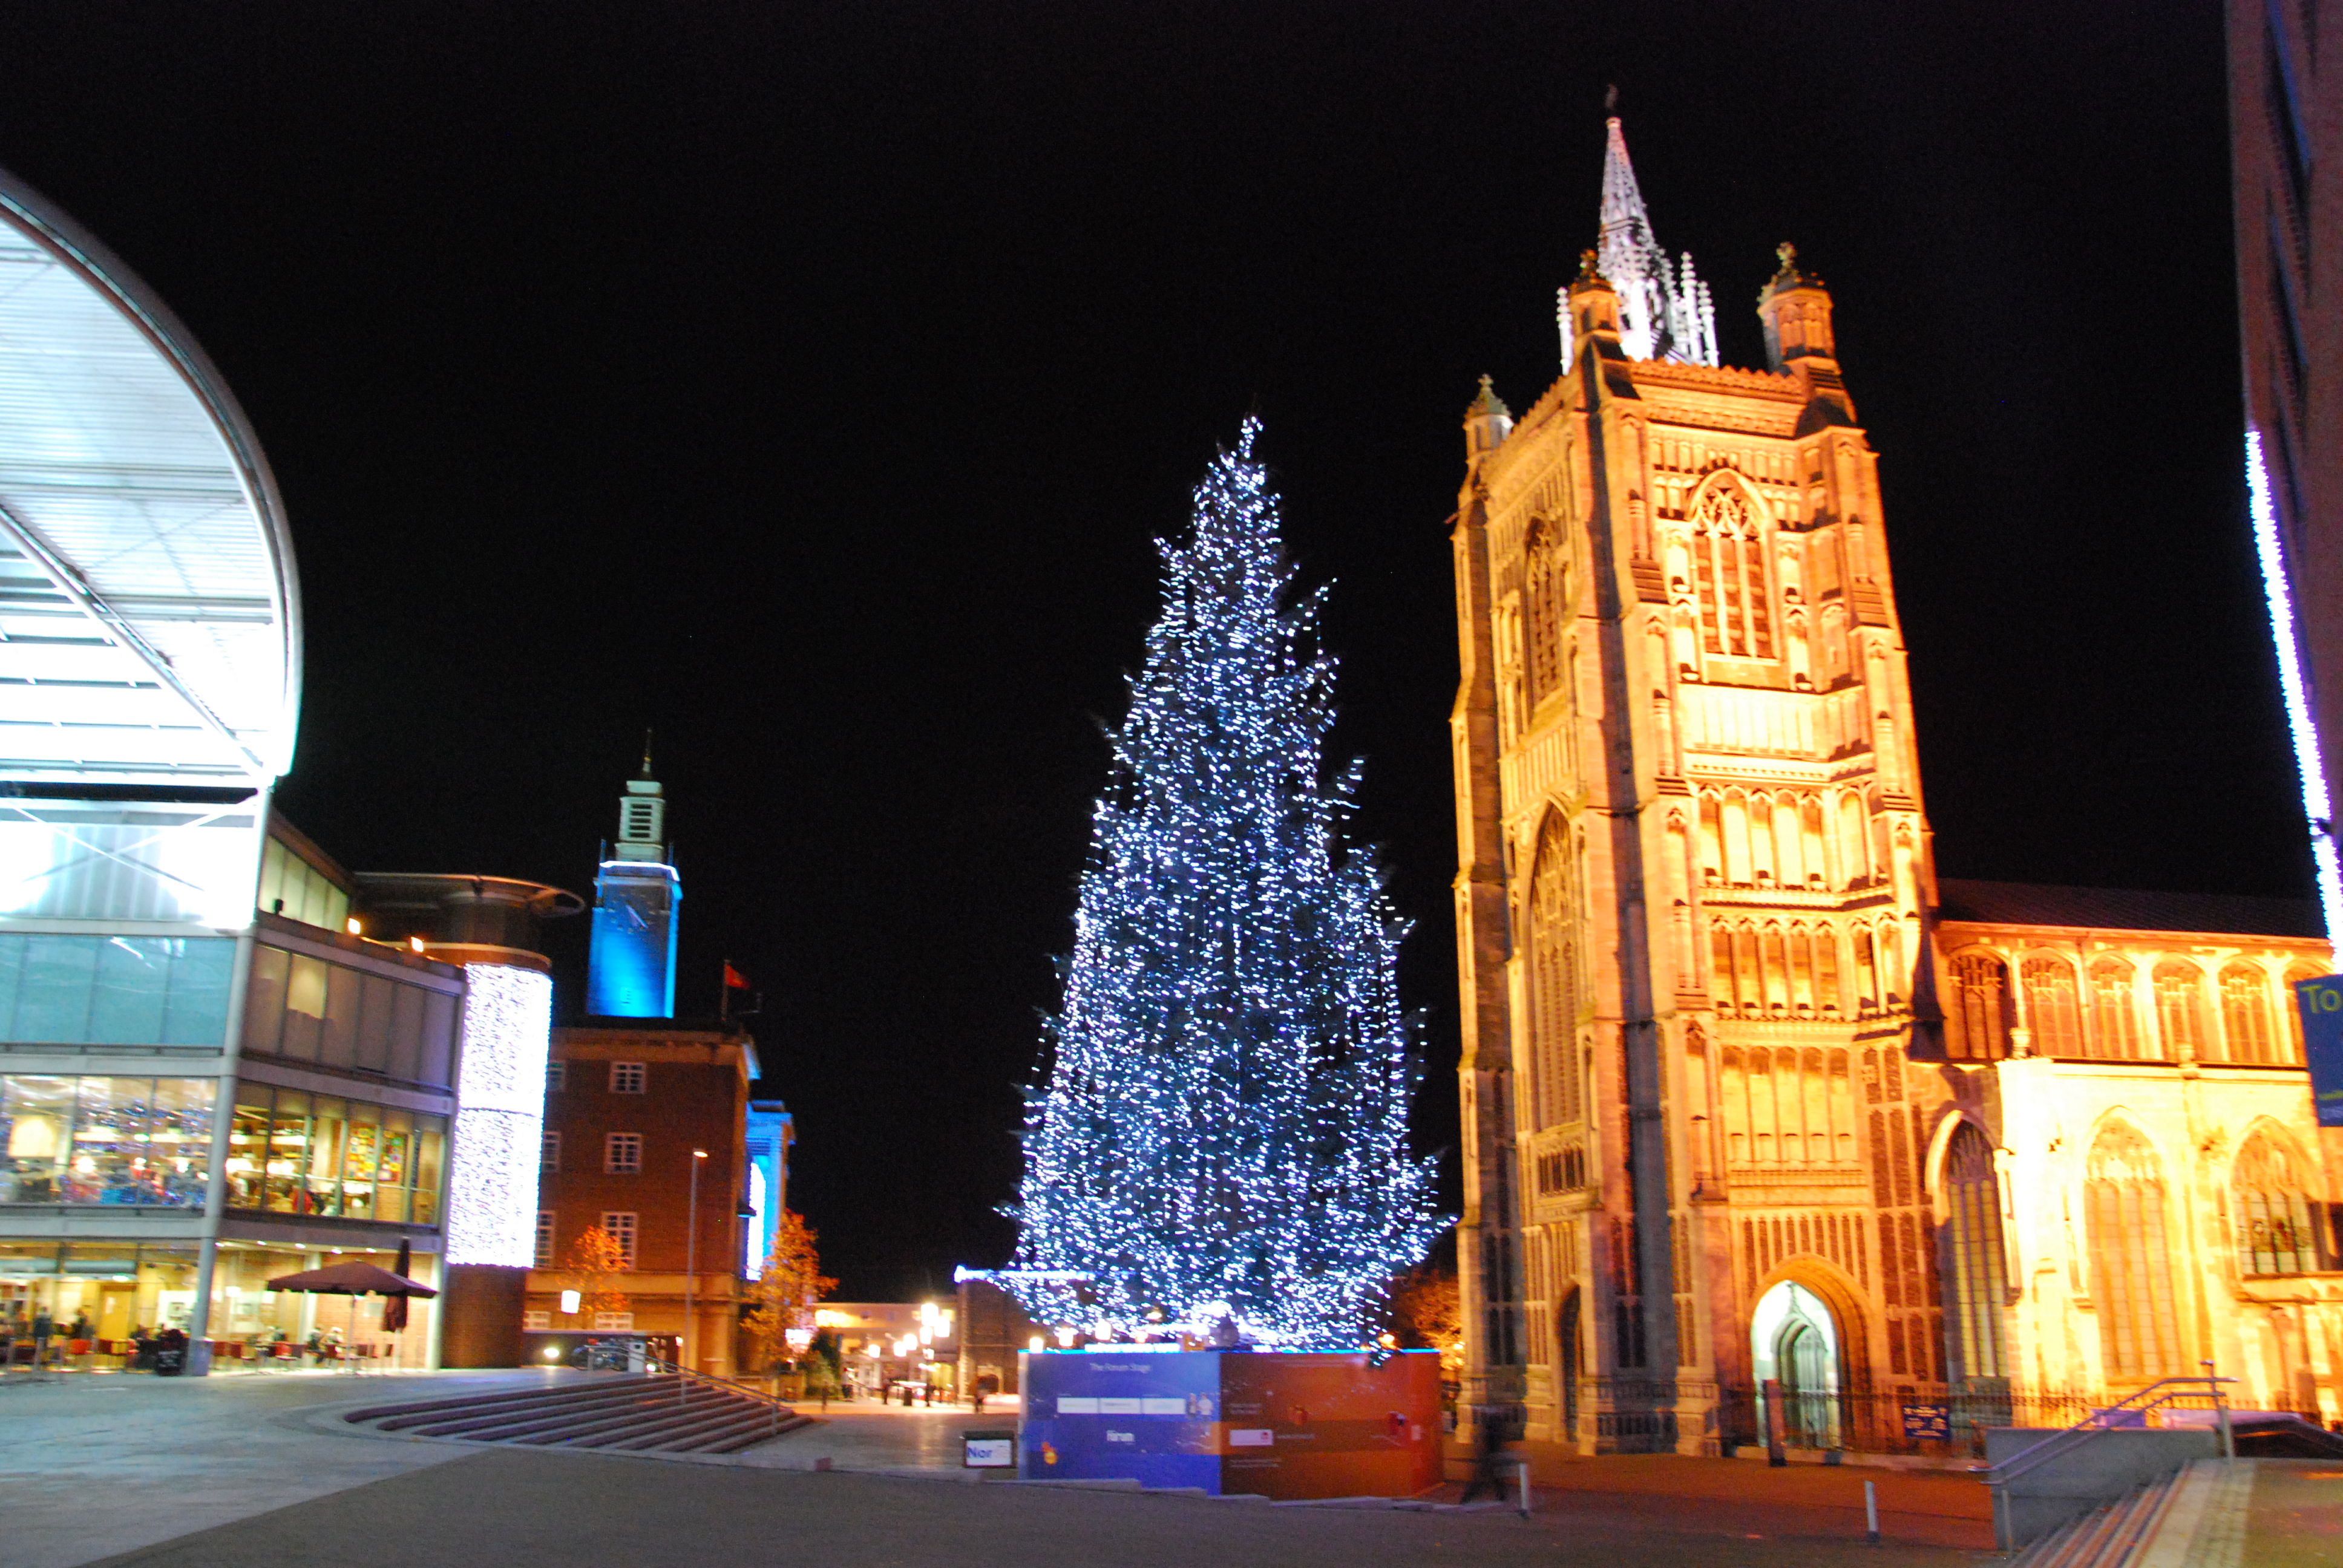
night, city, cityscape, downtown, evening, tower, landmark, cathedral, christmas, place of worship, free, metropolis, butcher, norwich, fernando